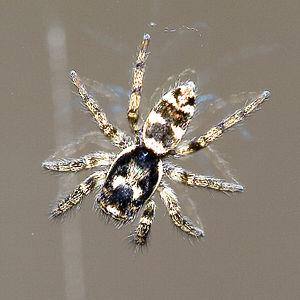
Les Salticidae sont une famille d'araignées aranéomorphes.
Salticus scenicus, la Saltique chevronnée, est une espèce d'araignées aranéomorphes de la famille des Salticidae.